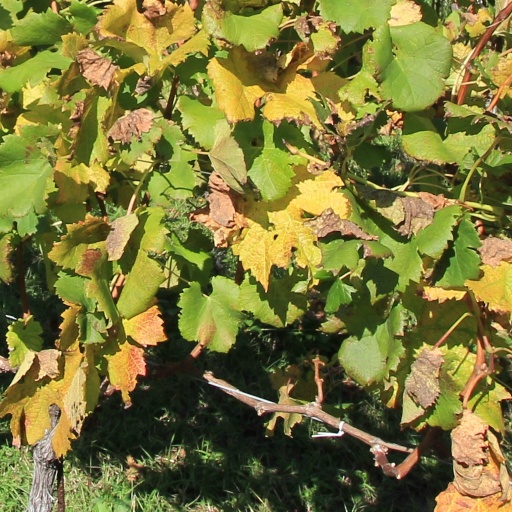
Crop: grape